Habsburg–Ottoman wars in Hungary (1526–1568)

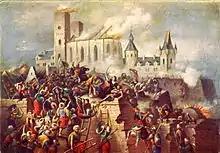
Siege of Eger Castle, 1552

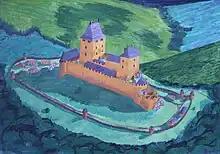
Drégely Castle was defended to the last man in 1552

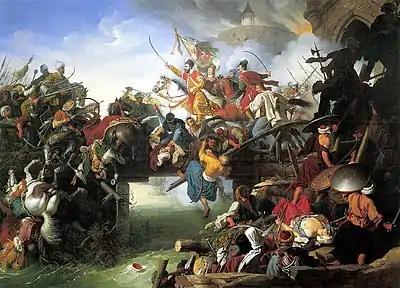
The siege of Szigetvár ended with every remaining member of the garrison in a suicidal charge from the fortress led by Nikola IV Zrinski on 7 September 1566

In the spring of 1551, the Ottomans held the Hungarian border forts of Pécs, Fehérvár, Esztergom, Vác, Nógrád, Hatvan and Szeged. During the conquest campaign in 1551, the Turks were defeated by George the Frater at Timișoara (Temesvár) and Lippa, and the Sultan was outraged. This marked the end of the peace of Drinapolis (Erdine) in 1547. György Fráter deceived the sultan - in fact, he only wanted to gain time and finally hand over Transylvania, which had been under the rule of the Kingdom of Hungary since 1003, to the Hungarian king, Ferdinand of Habsburg.